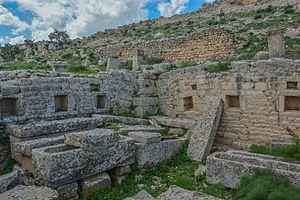
Crypte funéraire située au sud-ouest de la basilique chrétienne This is a photo of the protected monument identified by the ID 31-20 in Tunisia.
L'hypogée de Dougga est un hypogée romain en ruines situé à Dougga, l'antique Thugga, dans le gouvernorat de Béja en Tunisie.